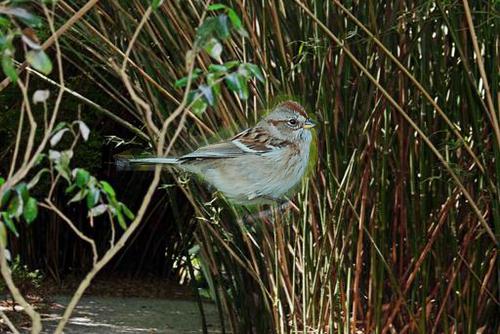
Bird species: Tree_Sparrow
Bird type: landbird
Background: land